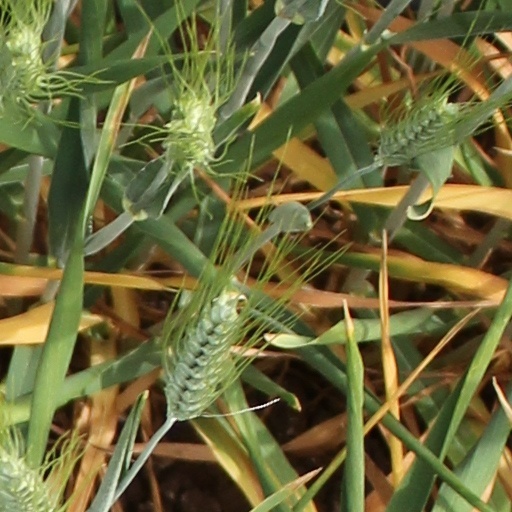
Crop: wheat